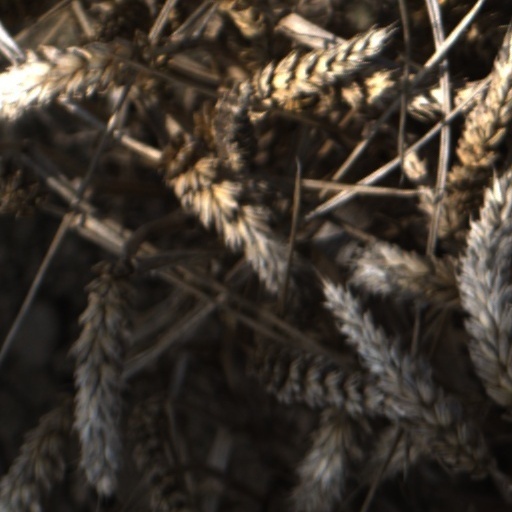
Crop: wheat